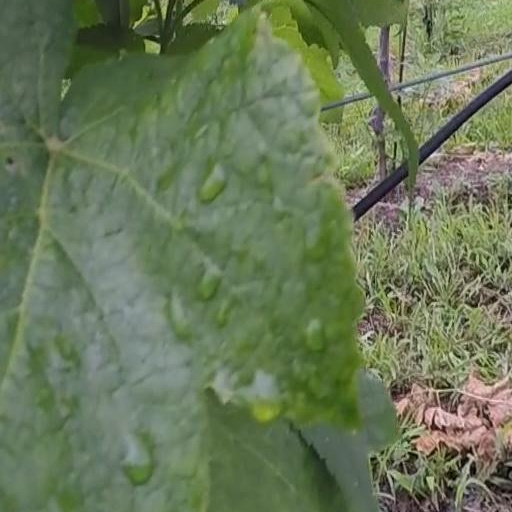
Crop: grape